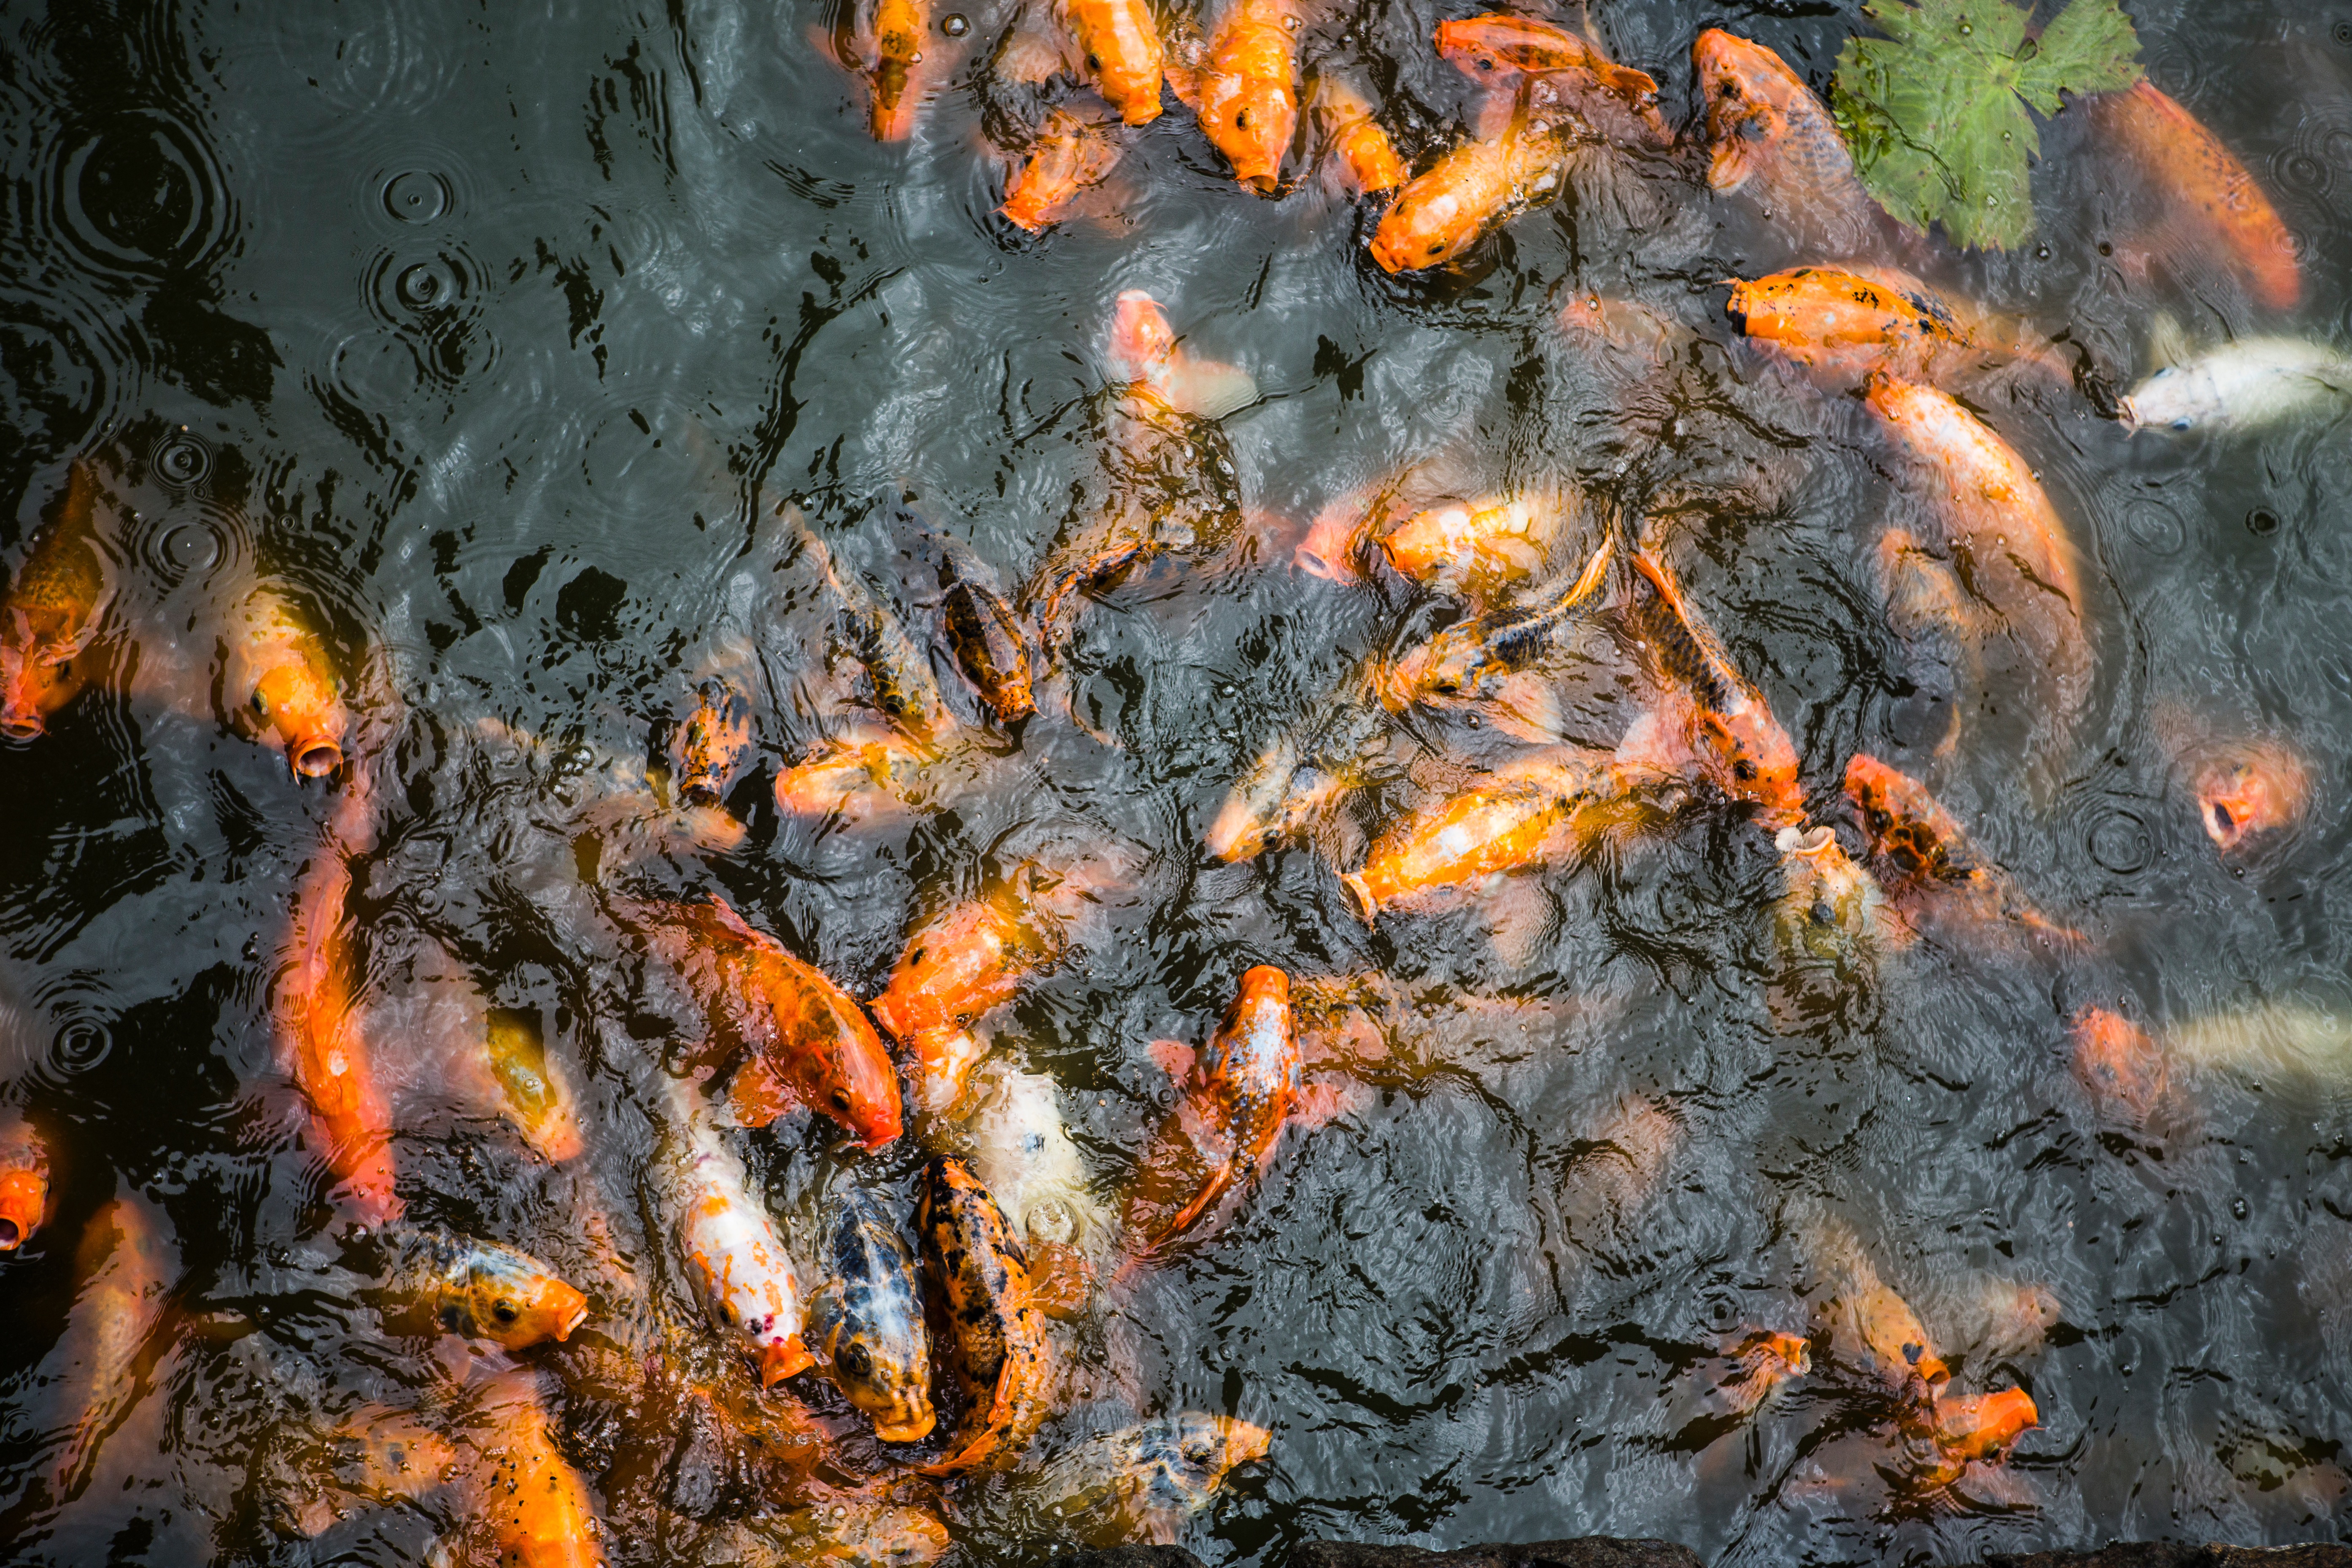
leaf, autumn, flame, fire, campfire, geological phenomenon